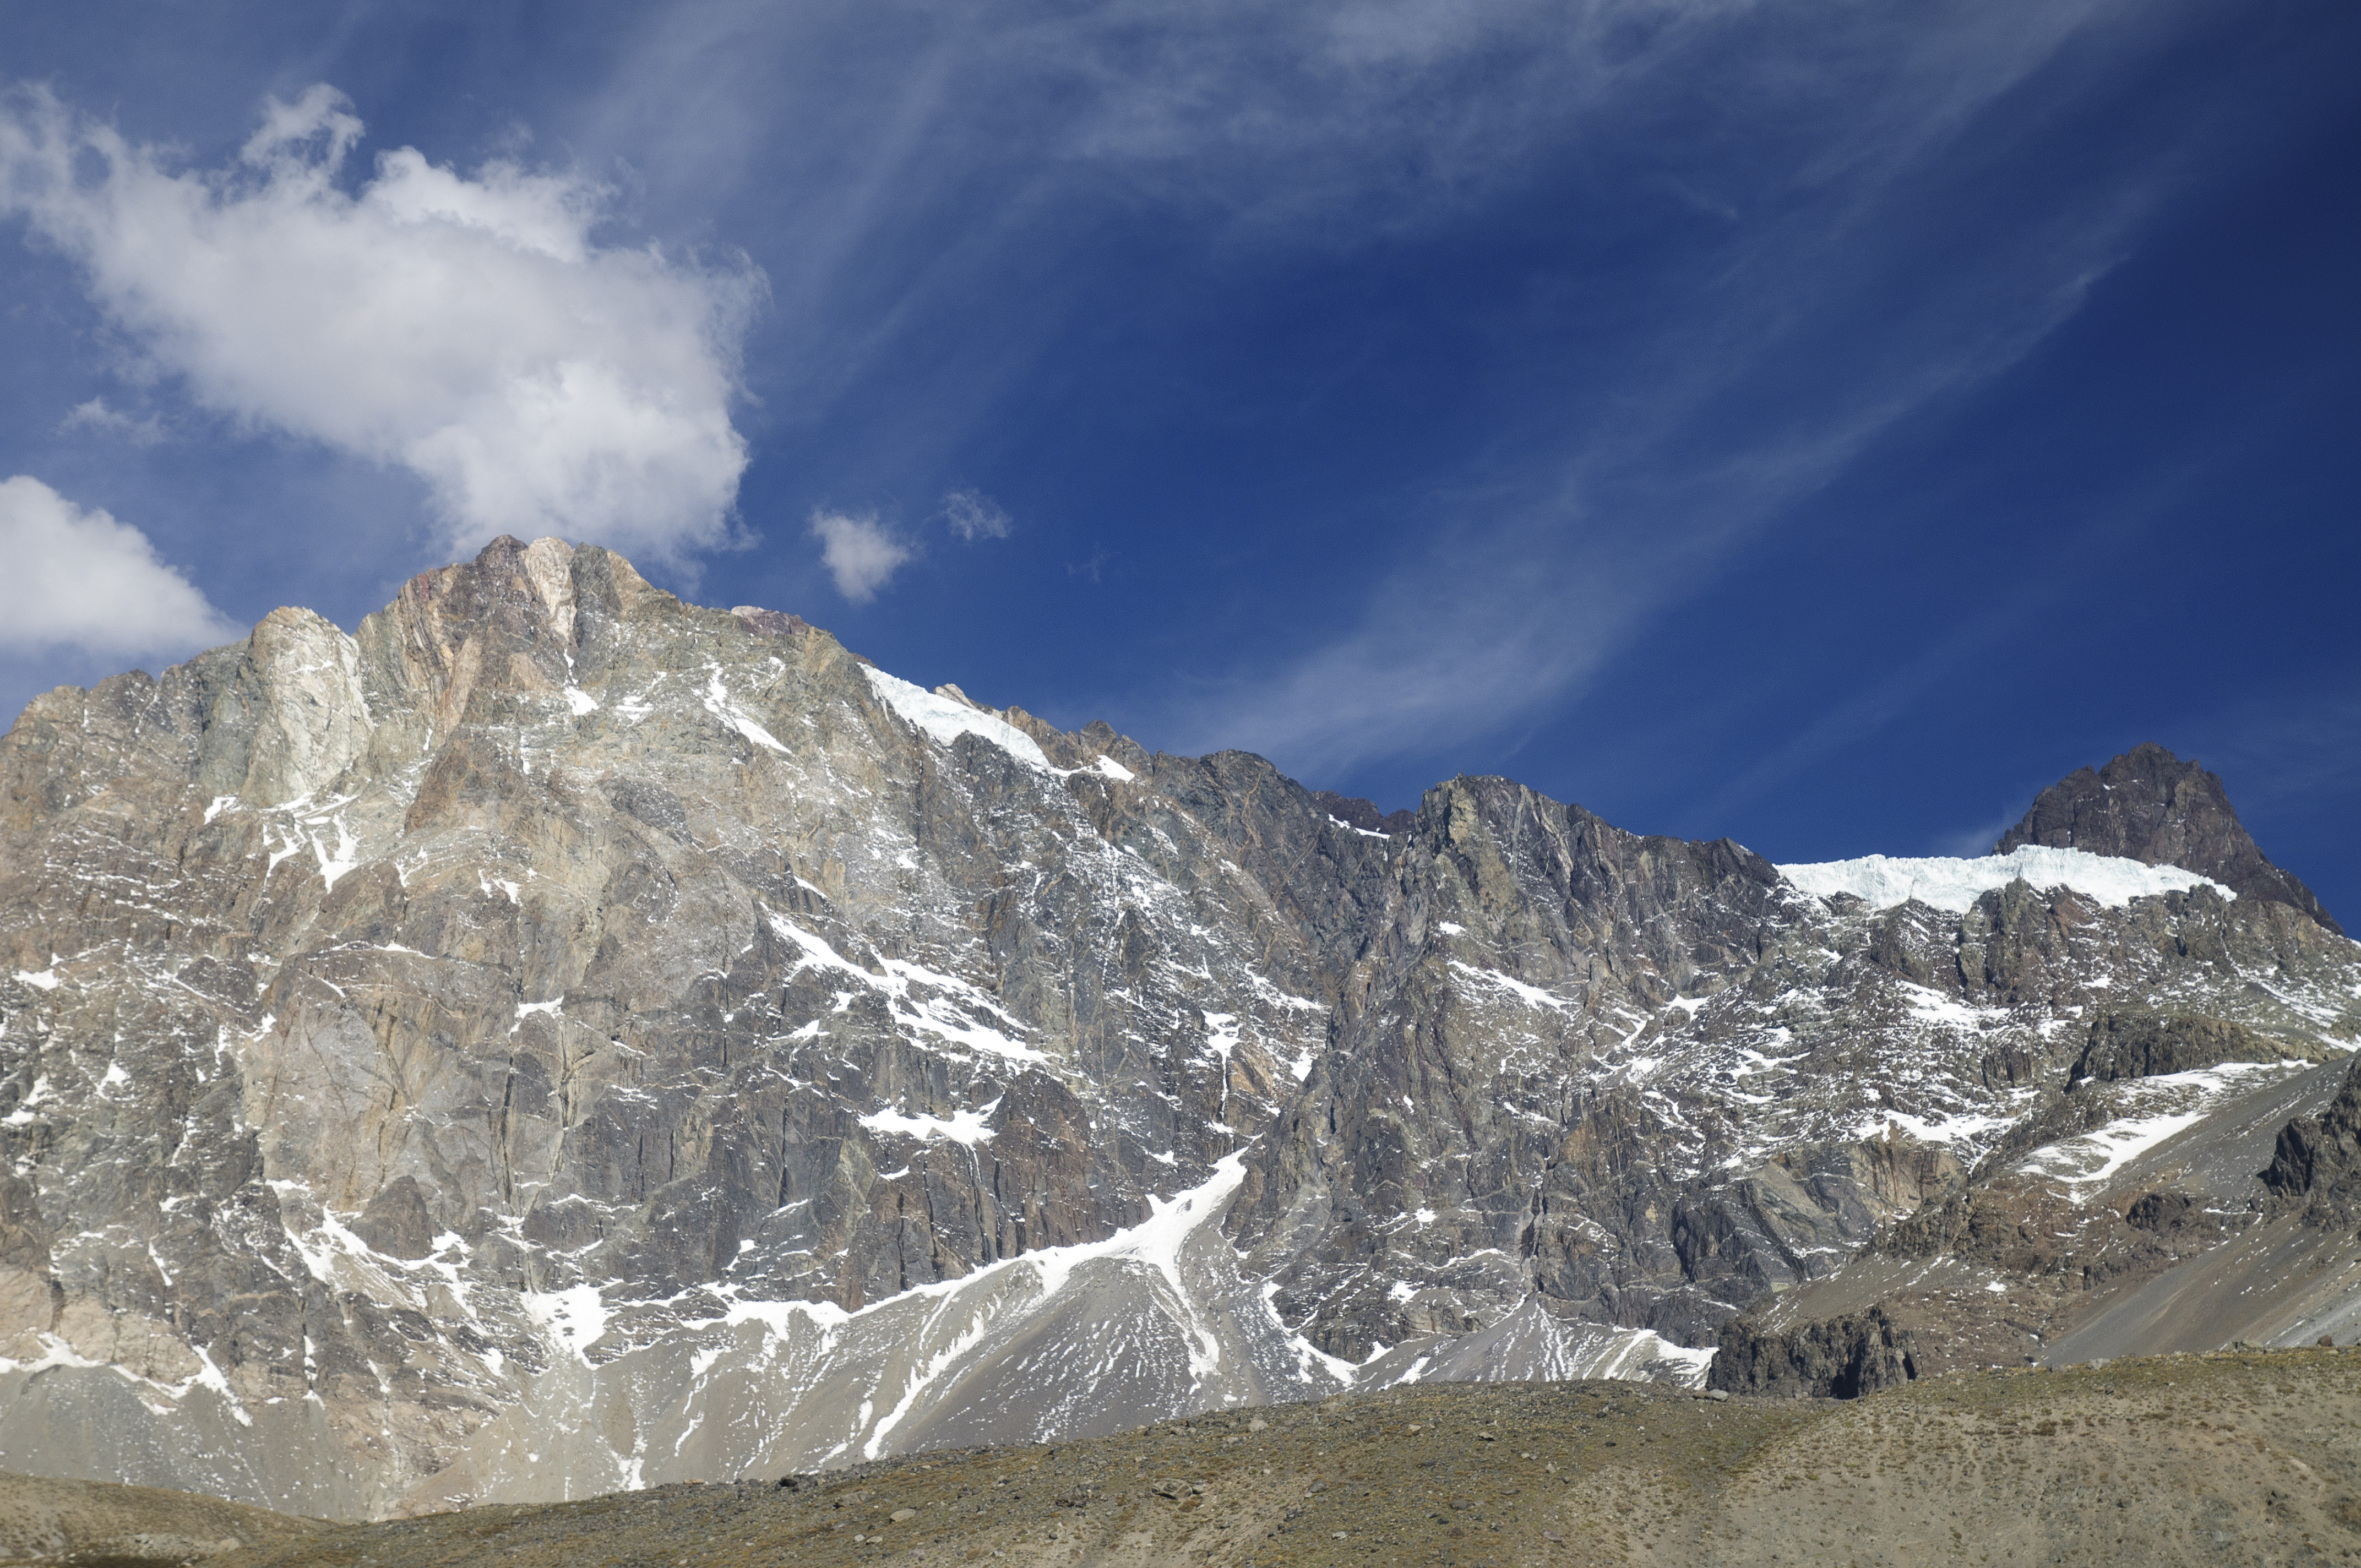
landscape, mountain, snow, winter, adventure, valley, mountain range, weather, nikon, ridge, summit, alps, plateau, fell, cirque, santiago, moraine, d300, embalseelyeso, cile, landform, mountain pass, geographical feature, mountainous landforms, geological phenomenon